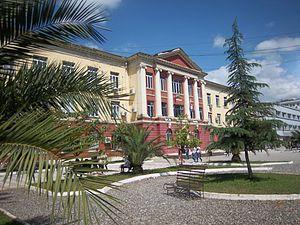
L’université de Tirana est une université publique située à Tirana, la capitale de l'Albanie.